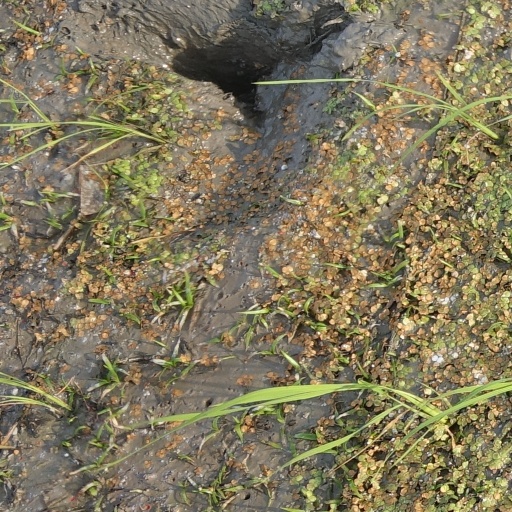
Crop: rice